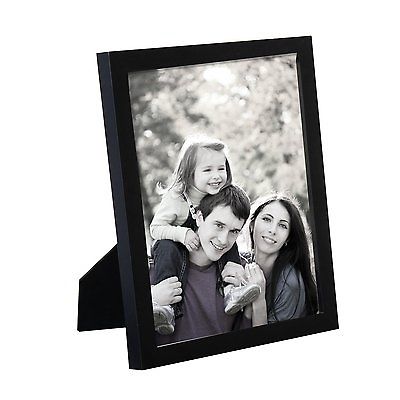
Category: table